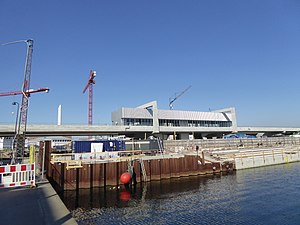
Orientkaj Station
Orientkaj Station ved Orientbassinet.
Orientkaj Station er en højbanestation på den københavnske Metros Nordhavnslinje. Orientkaj Station ligger ud til Orientbassinet i Københavns Nordhavn og åbnede 28. marts 2020. Stationen er endestation for Nordhavnslinjen, men på sigt er det muligt, at der vil ske en forlængelse, for eksempel i form af et loop gennem en ny bydel i Nordhavnen eller som en forbindelse til den planlagte Lynetteholmen.